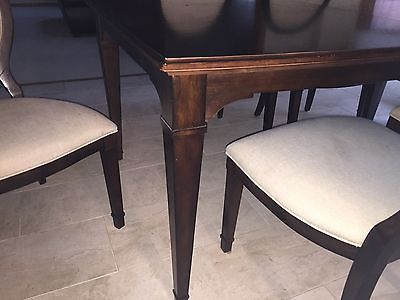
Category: table